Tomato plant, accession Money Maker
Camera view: bottom (45 deg); turntable rotation: 150 degrees
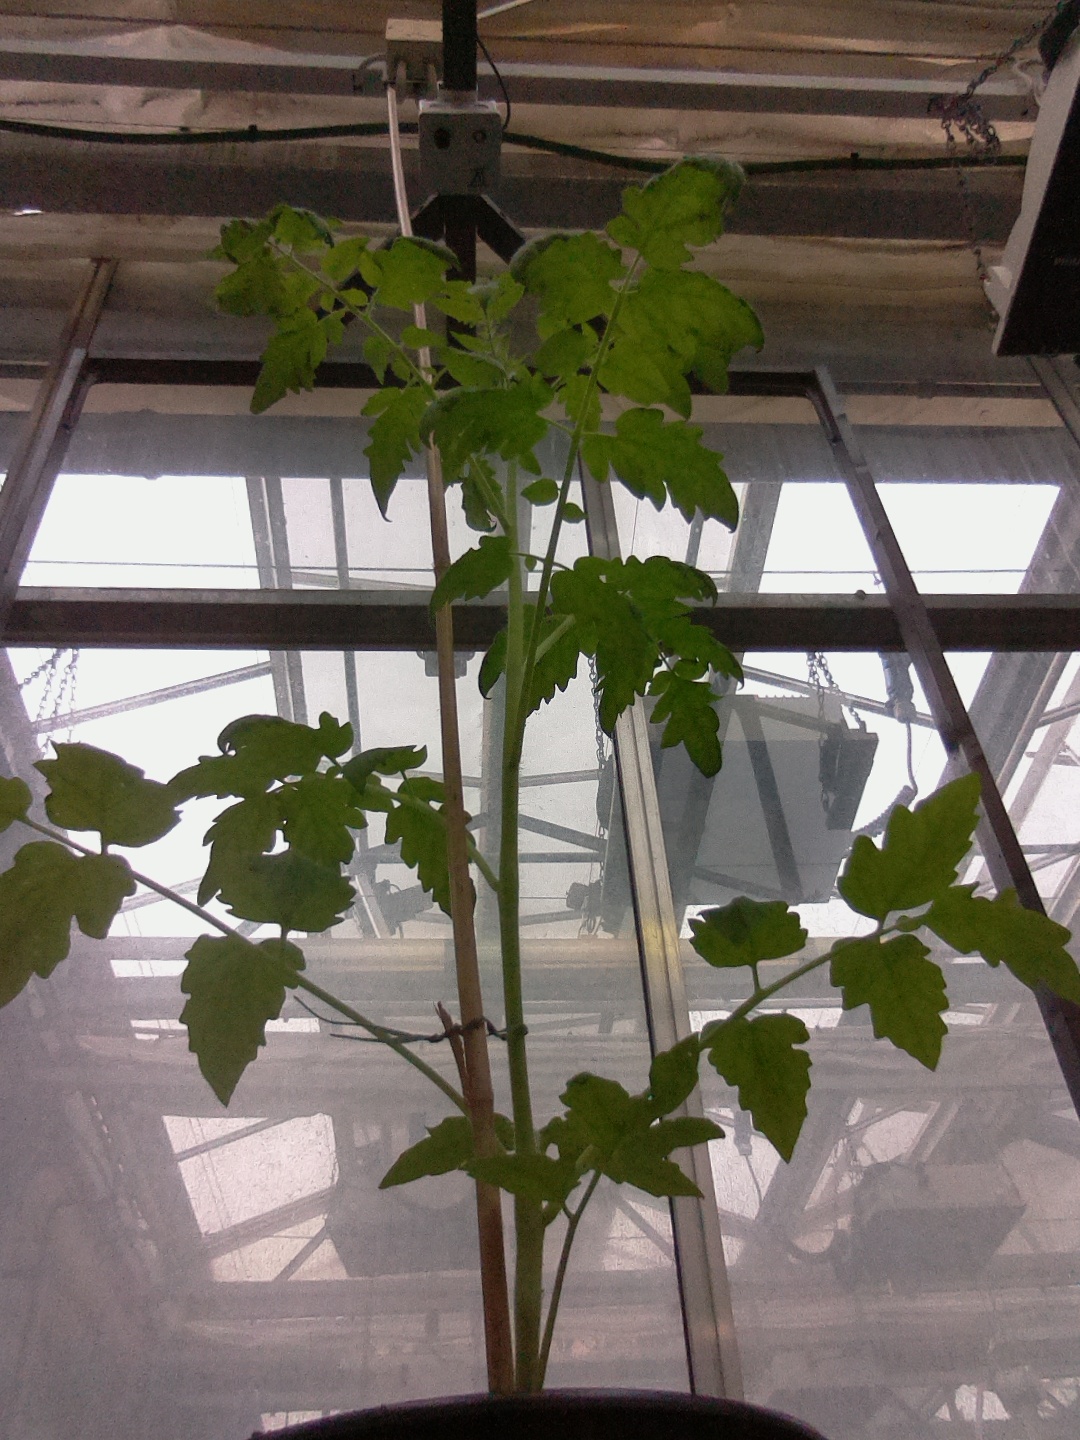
BBCH growth stage 14: 8 of true leaves visible